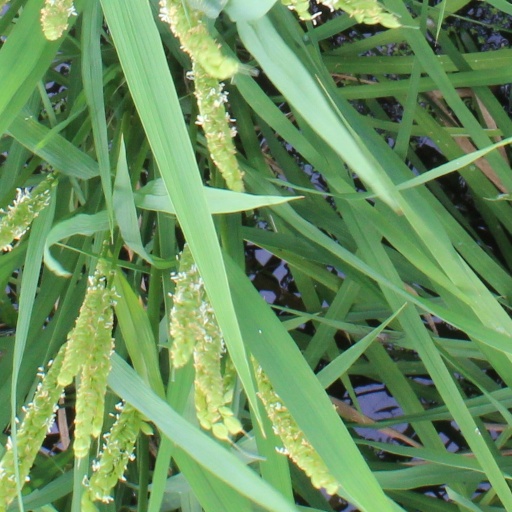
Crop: rice